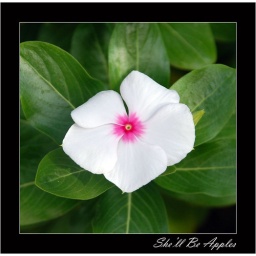
I know this is a relatively generic flower but I LOVES the pink in the middle.